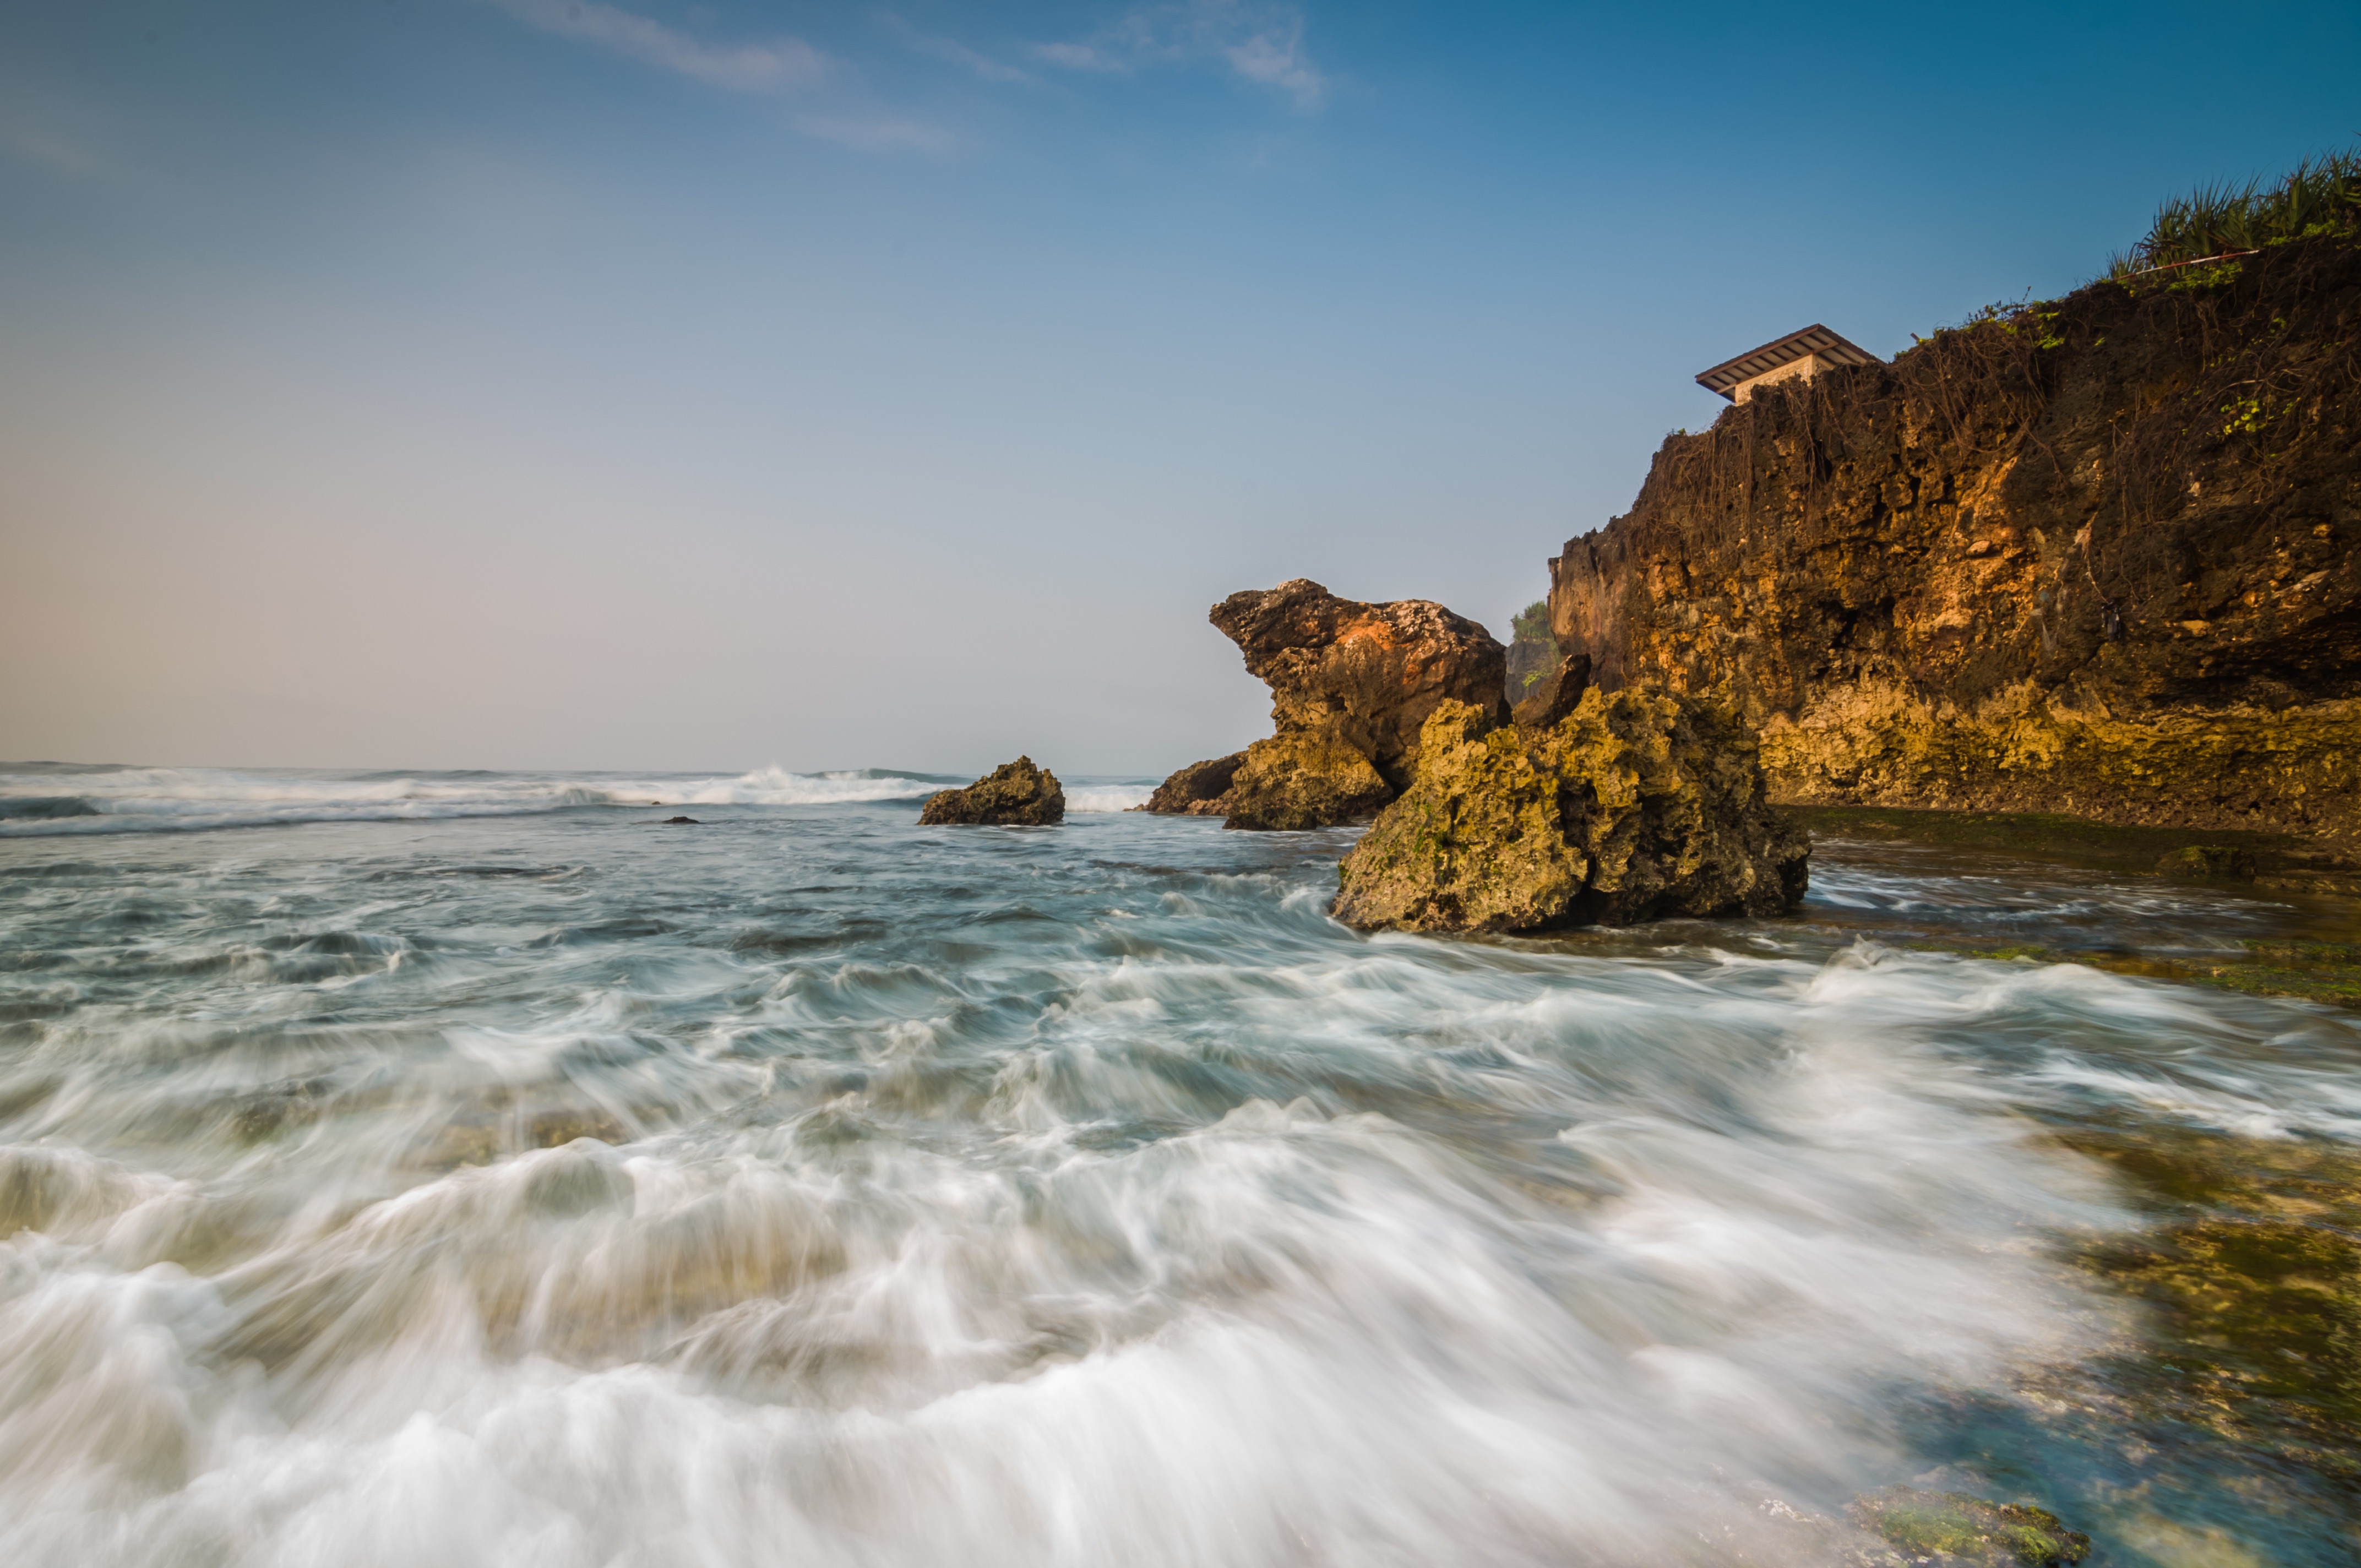
beach, landscape, sea, coast, water, nature, rock, ocean, cloud, sunlight, shore, wave, cliff, cove, bay, terrain, material, body of water, cape, landform, geographical feature, wind wave